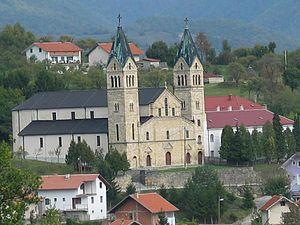
Travnik est une ville et une municipalité de Bosnie-Herzégovine située dans le canton de Bosnie centrale et dans la Fédération de Bosnie-et-Herzégovine. Selon les premiers résultats du recensement bosnien de 2013, la ville intra muros compte 16 534 habitants et la municipalité 57 543.
Le couvent franciscain de Guča Gora est un couvent de franciscains situé à Guča Gora, dans la municipalité de Travnik en Bosnie-Herzégovine. Fondé en 1859, il est inscrit sur la liste provisoire des monuments nationaux de Bosnie-Herzégovine.
Guča Gora est un village de Bosnie-Herzégovine. Il est situé dans la municipalité de Travnik, dans le canton de Bosnie centrale et dans la Fédération de Bosnie-et-Herzégovine. Selon les premiers résultats du recensement bosnien de 2013, il compte 582 habitants.
Cet article recense les monuments nationaux situés sur le territoire de la municipalité de Travnik en Bosnie-Herzégovine et dans la Fédération de Bosnie-et-Herzégovine. La liste établie par la Commission pour la protection des monuments nationaux compte 15 monuments nationaux inscrits sur la liste principale et 10 monuments inscrits sur une liste provisoire.